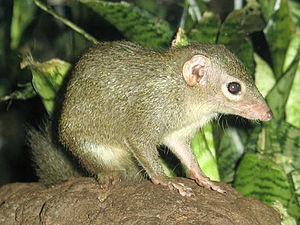
Voici une liste de diverses espèces animales classées par le nombre de neurones constituant l'ensemble de leur système nerveux. Ces chiffres sont des estimations calculées en multipliant la densité des neurones chez un animal particulier par le volume moyen du cerveau de l'animal. Le ver nématode Caenorhabditis elegans est la seule espèce citée pour laquelle le nombre de neurones a pu être compté.
Le Toupaye commun est un mammifère de la famille des Tupaiidae qui se rencontre en Asie du Sud-est, de la Thaïlande à l'Indonésie, essentiellement dans les forêts tropicales. Le mot toupaye vient du malais « tupai » qui veut dire écureuil, animal auquel il ressemble autant par son apparence que par son comportement, bien qu'il se nourrisse d'arthropodes, de fruits et de feuilles.